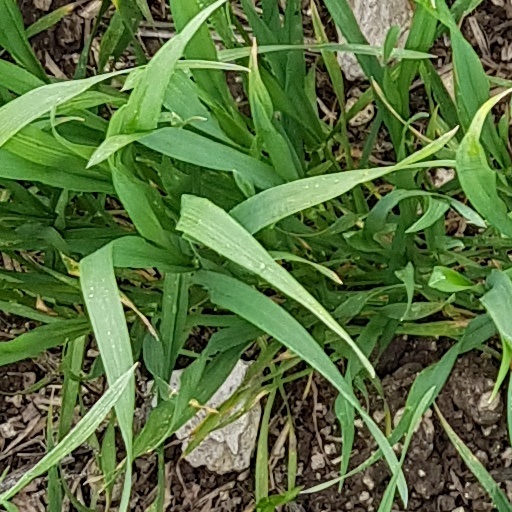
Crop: wheat